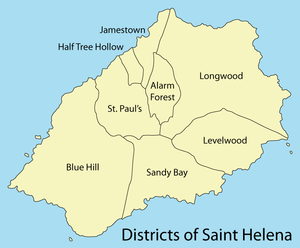
Sainte-Hélène, en anglais : Saint Helena, est une île volcanique de 122 km², située dans l'océan Atlantique sud, à 1 856 km à l'ouest des côtes de l'extrême nord-ouest de la Namibie et à 3 286 km à l'est-sud-est de la ville brésilienne de Recife, et faisant partie de Sainte-Hélène, Ascension et Tristan da Cunha, territoire britannique d'outre-mer. Elle est découverte par le navigateur galicien João da Nova Castella le 21 mai 1502 et nommée en l'honneur d'Hélène, mère de Constantin Iᵉʳ. Dès 1657, elle devient possession de la Compagnie anglaise des Indes orientales.
Alarm Forest est l'un des huit districts de Sainte-Hélène faisant partie du Territoire britannique d'outre-mer de Sainte-Hélène, Ascension et Tristan da Cunha. Situé au centre de l'île, sur le plateau sans accès au littoral, son siège est la localité de The Briars.
Blue Hill est l'un des huit districts de Sainte-Hélène faisant partie du Territoire britannique d'outre-mer de Sainte-Hélène, Ascension et Tristan da Cunha. Situé à l'ouest de l'île, son siège est la localité de Blue Hill Village bien que le principal village soit Barren Ground.
Levelwood est l'un des huit districts de Sainte-Hélène faisant partie du Territoire britannique d'outre-mer de Sainte-Hélène, Ascension et Tristan da Cunha. Situé à l'ouest de l'île, son siège est la localité de Levelwood.